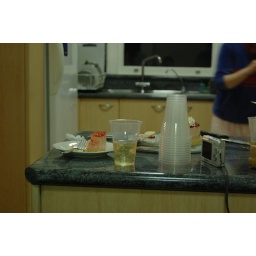
champagne in a plastic cup